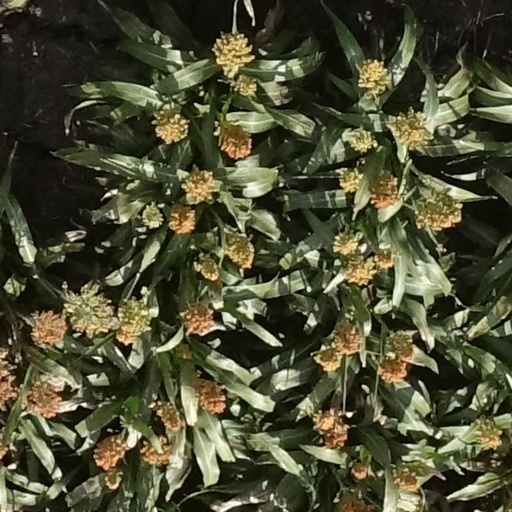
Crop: sorghum